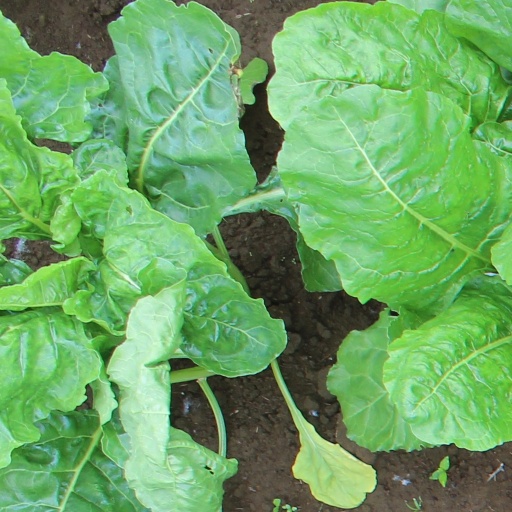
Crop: sugar beet